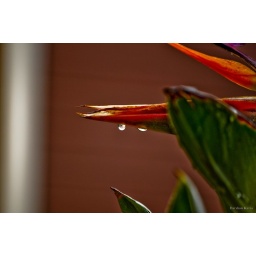
can see reflection of house behind me in water drop...